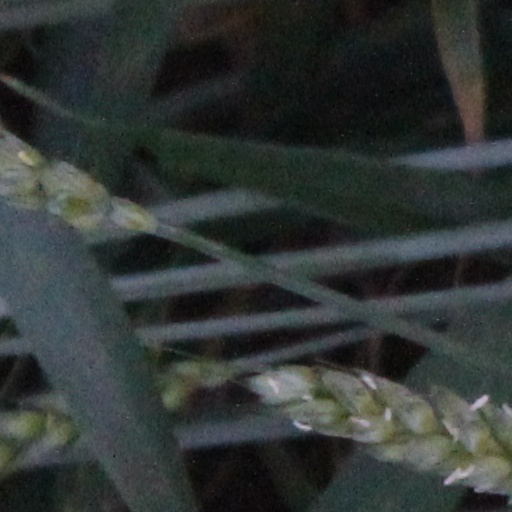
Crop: wheat